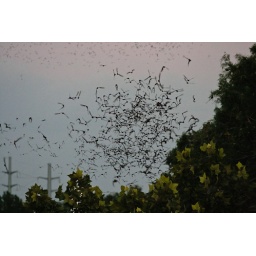
some of the million plus bats living under the congress street bridge on a friday night